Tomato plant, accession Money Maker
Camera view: bottom (45 deg); turntable rotation: 240 degrees
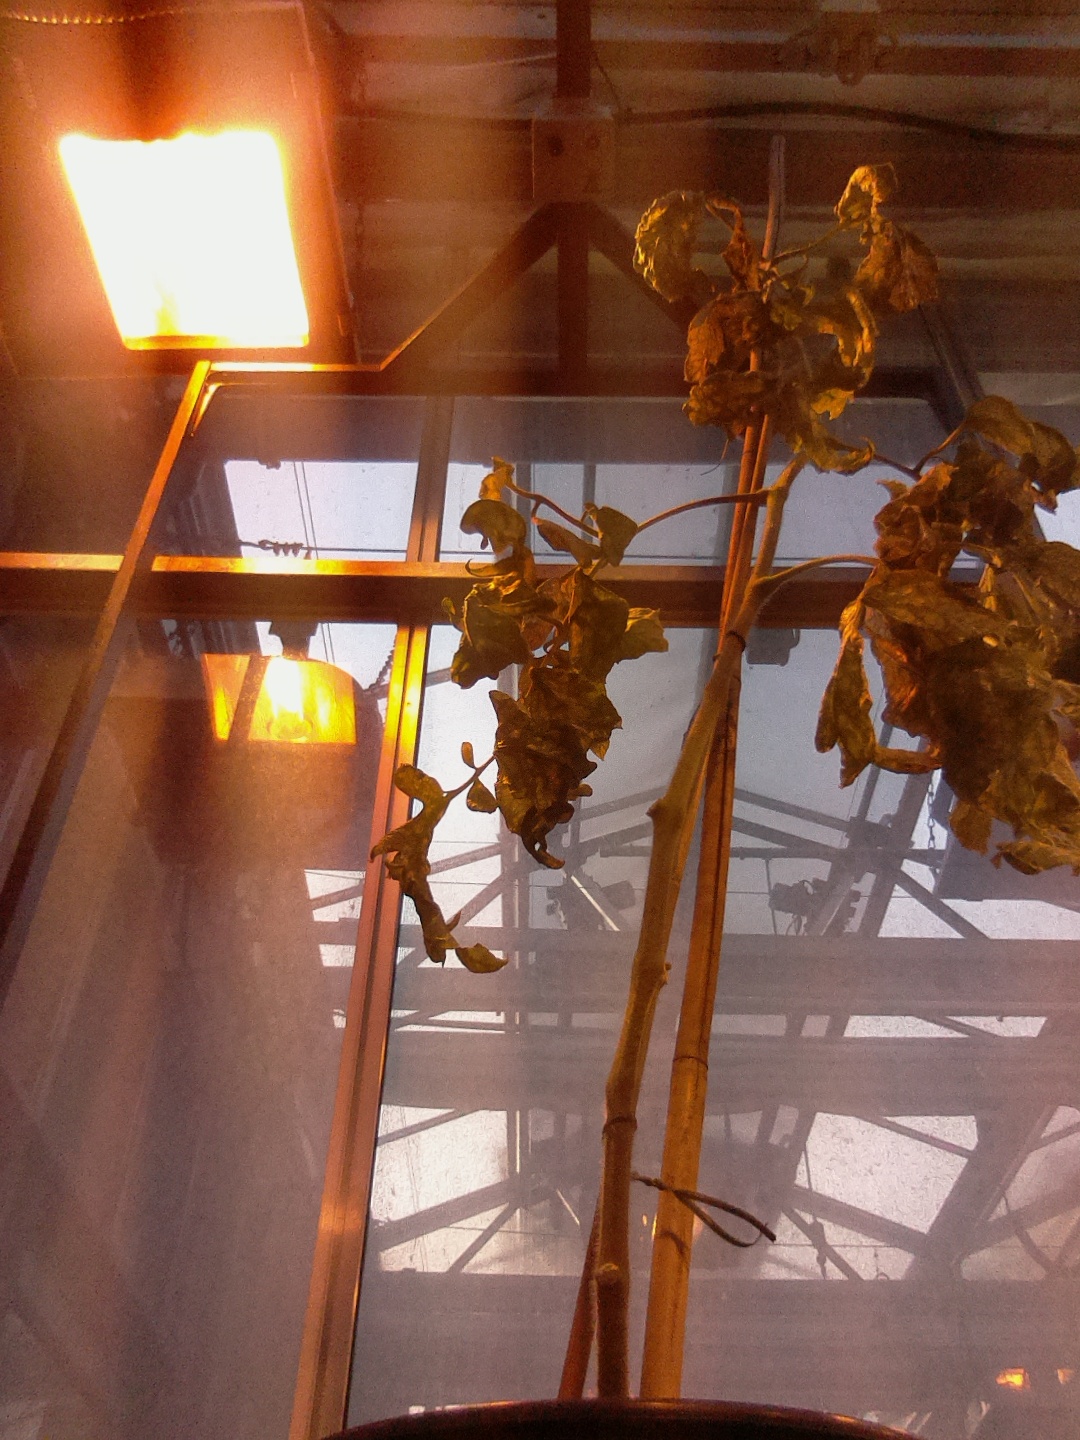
BBCH growth stage 82: 20%-30% of fruits show typical fully ripe color